Aleksey Yakimenko

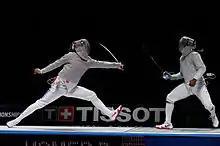
Yakimenko (L) attacks Daryl Homer in the final of the 2015 World Championships

The 2004–05 season saw Yakimenko win four World Cup events in Budapest, Moscow, Warsaw, and Thiès. He was stopped in the second round at the 2005 European Championships in Zalaegerszeg, like all his teammates. They took they revenge by winning the team event after overcoming Poland in the final. At the World Championships in Leipzig Yakimenko claimed his first individual World medal, a bronze, after being stopped in the semi-finals by Pozdnyakov. In the team event, Pozdnyakov's contribution allowed Russia to edge out Italy in the final and Yakimenko took his third team World title. With 280 points he became the second Russian after Pozdnyakov to win the World Cup in men's sabre. He also won the individual and team events at the 2005 Summer Universiade in Belgrade.